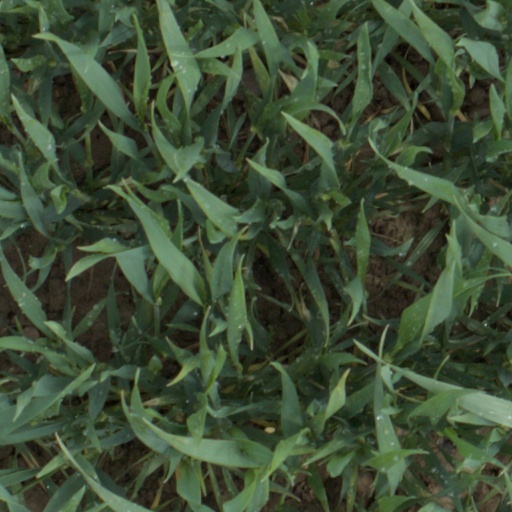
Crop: wheat